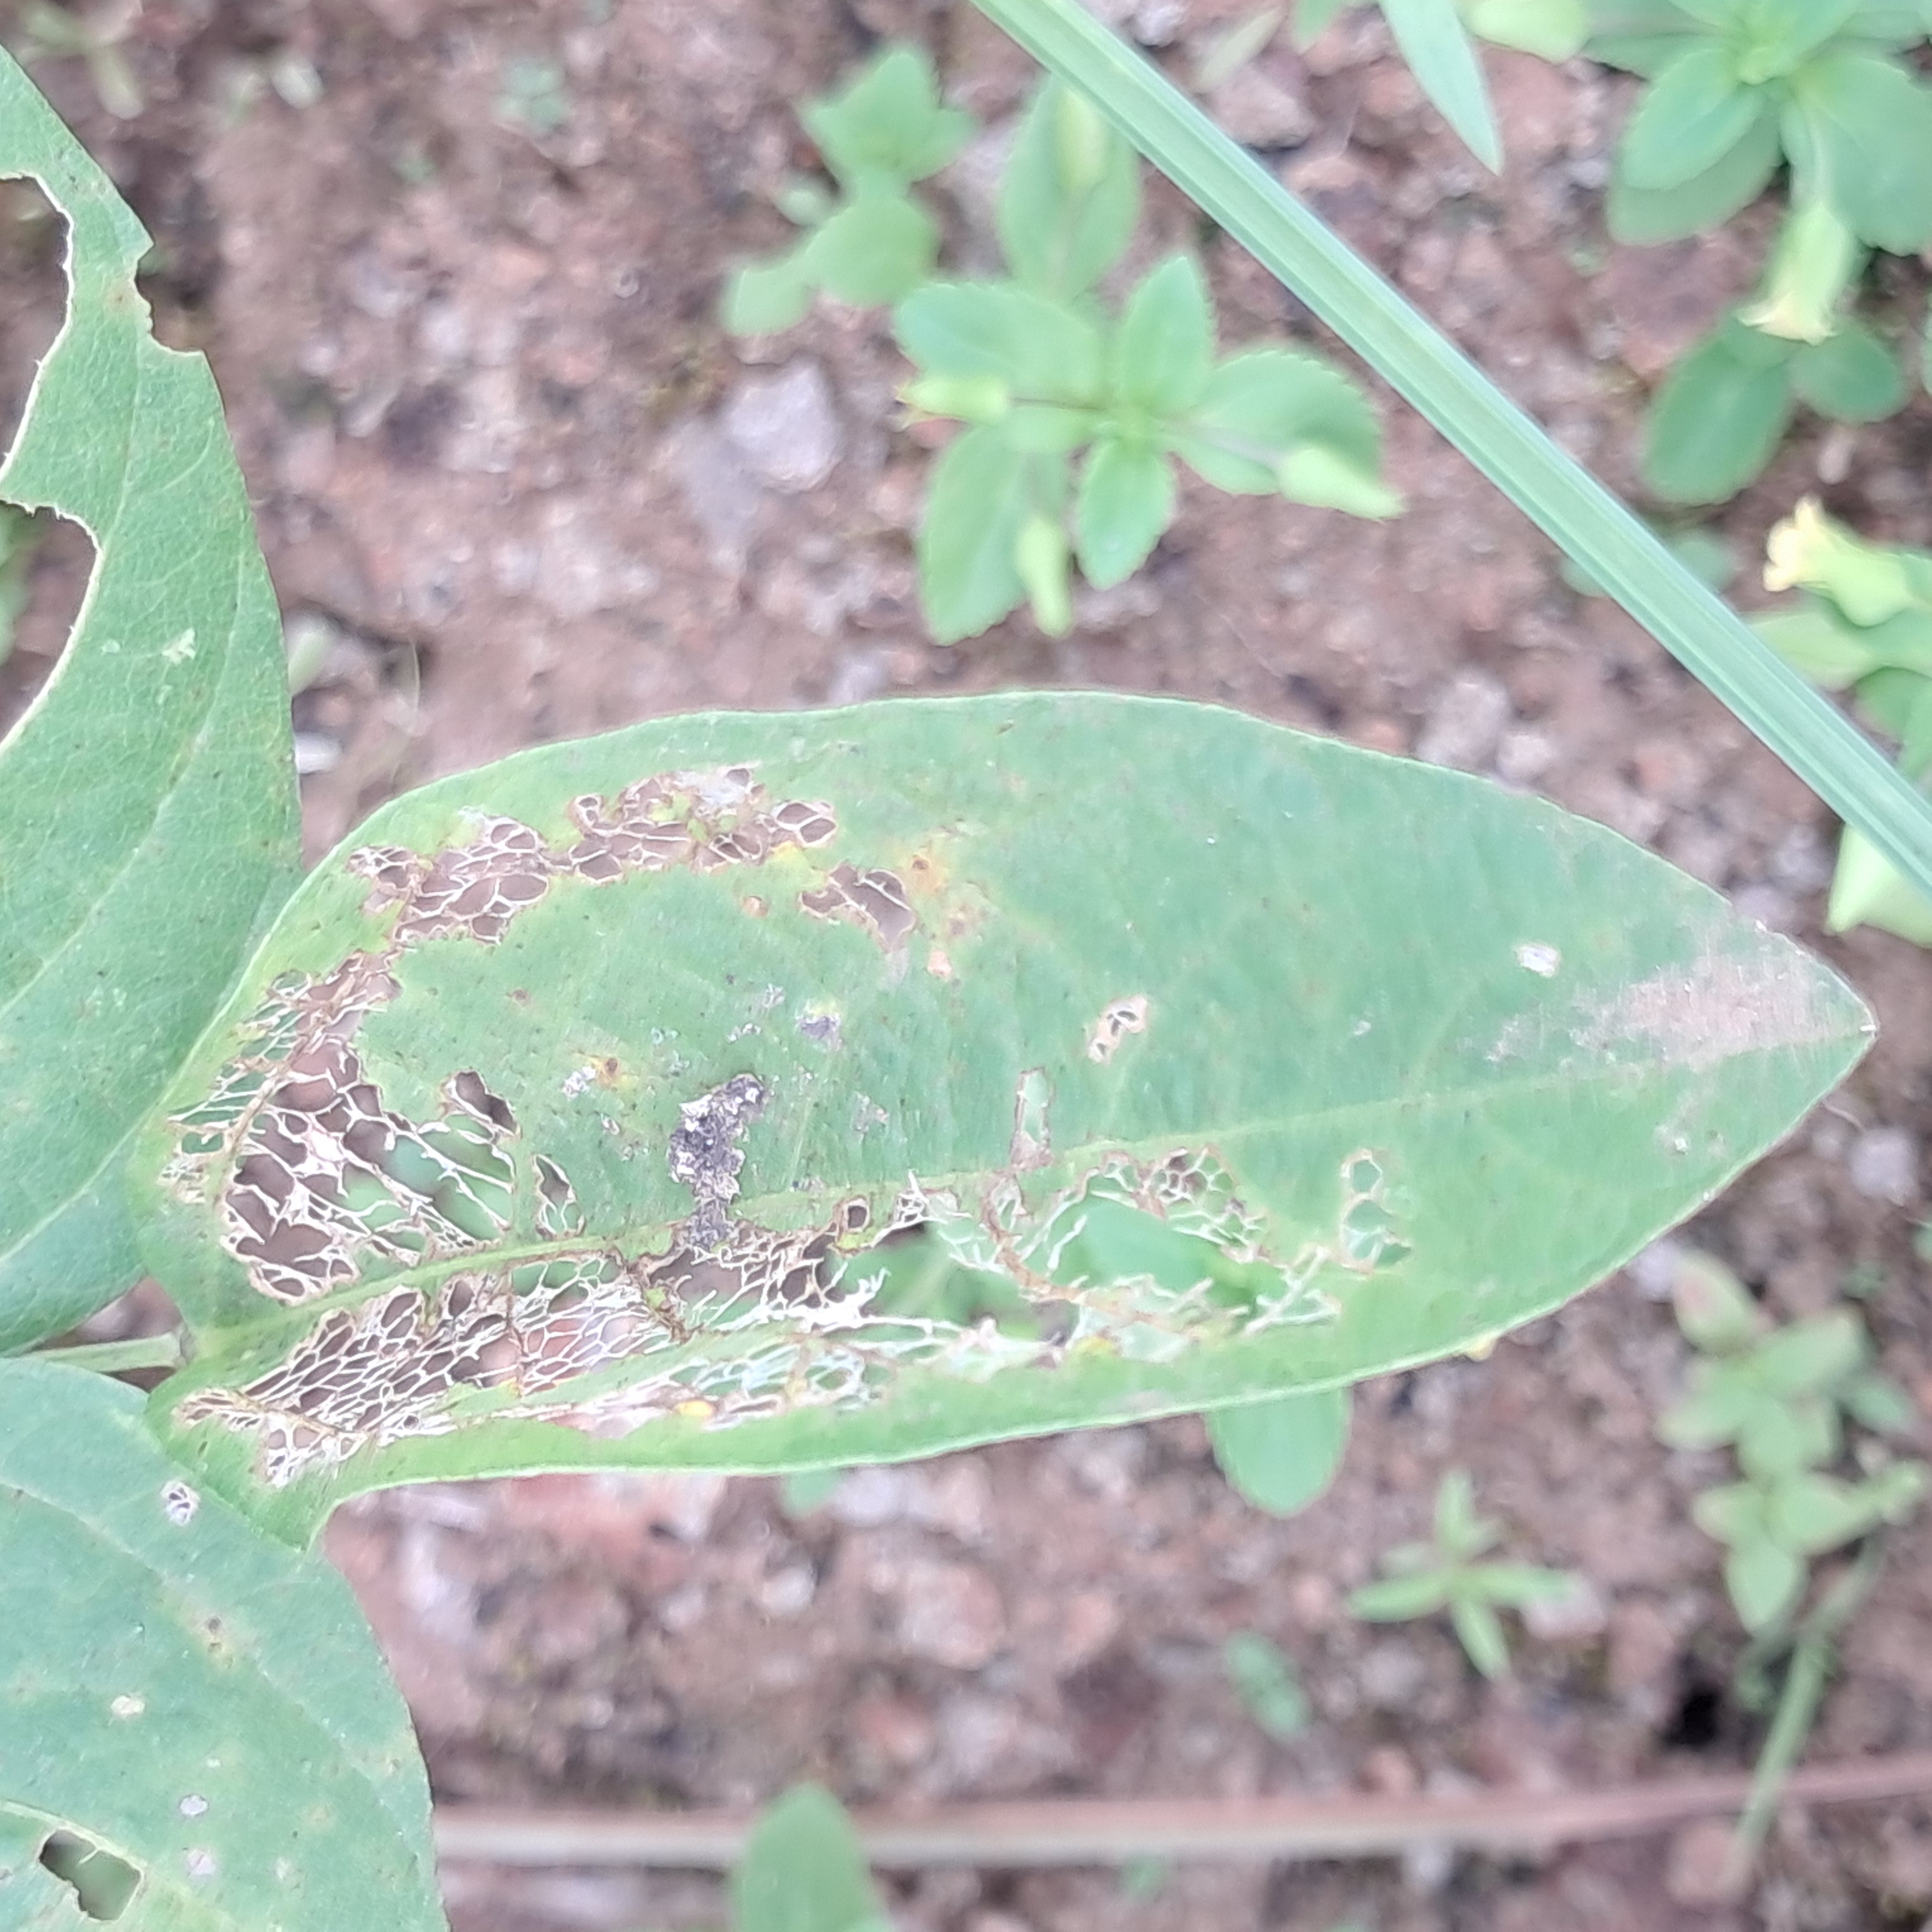
Label: Caterpillar_Semilooper_Pest